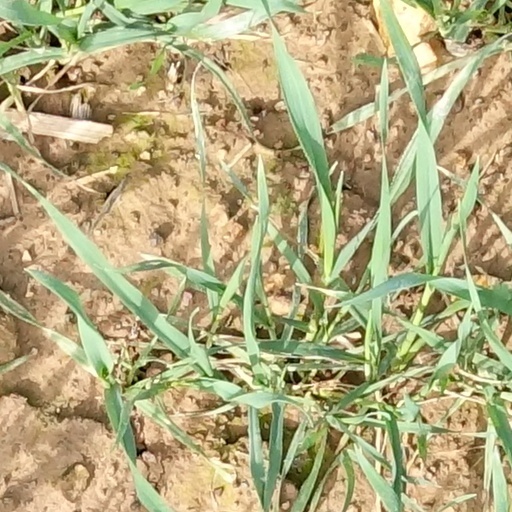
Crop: wheat